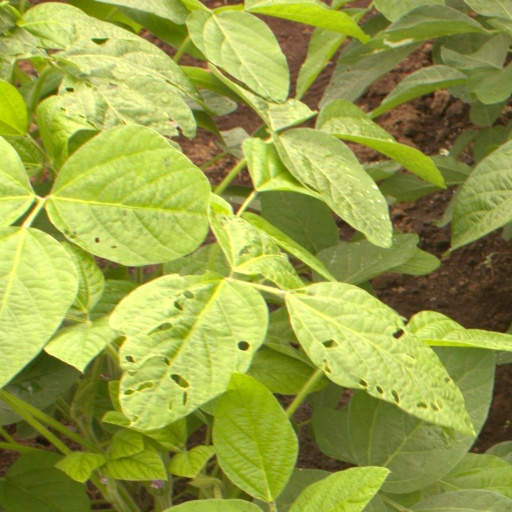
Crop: soybean